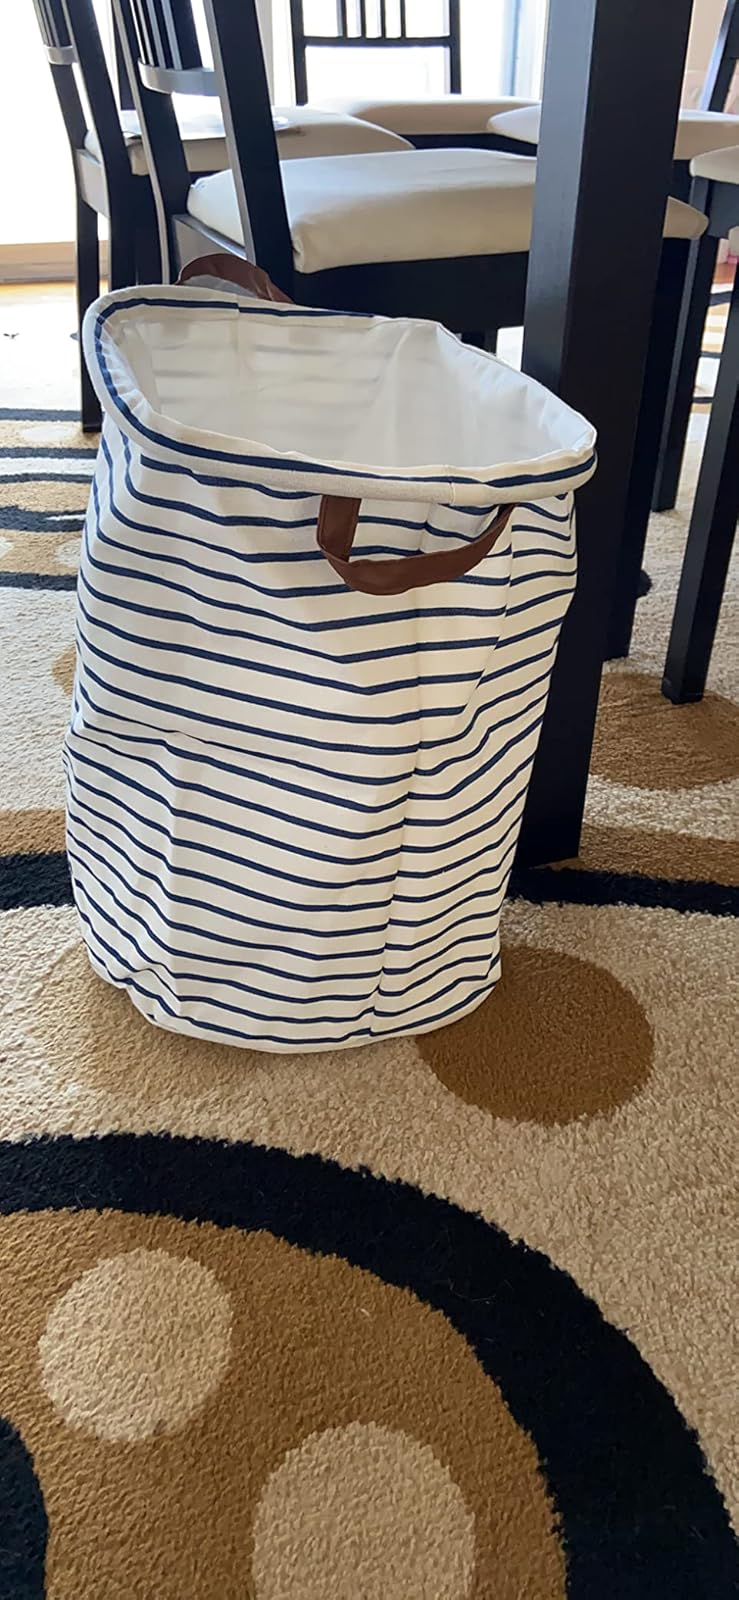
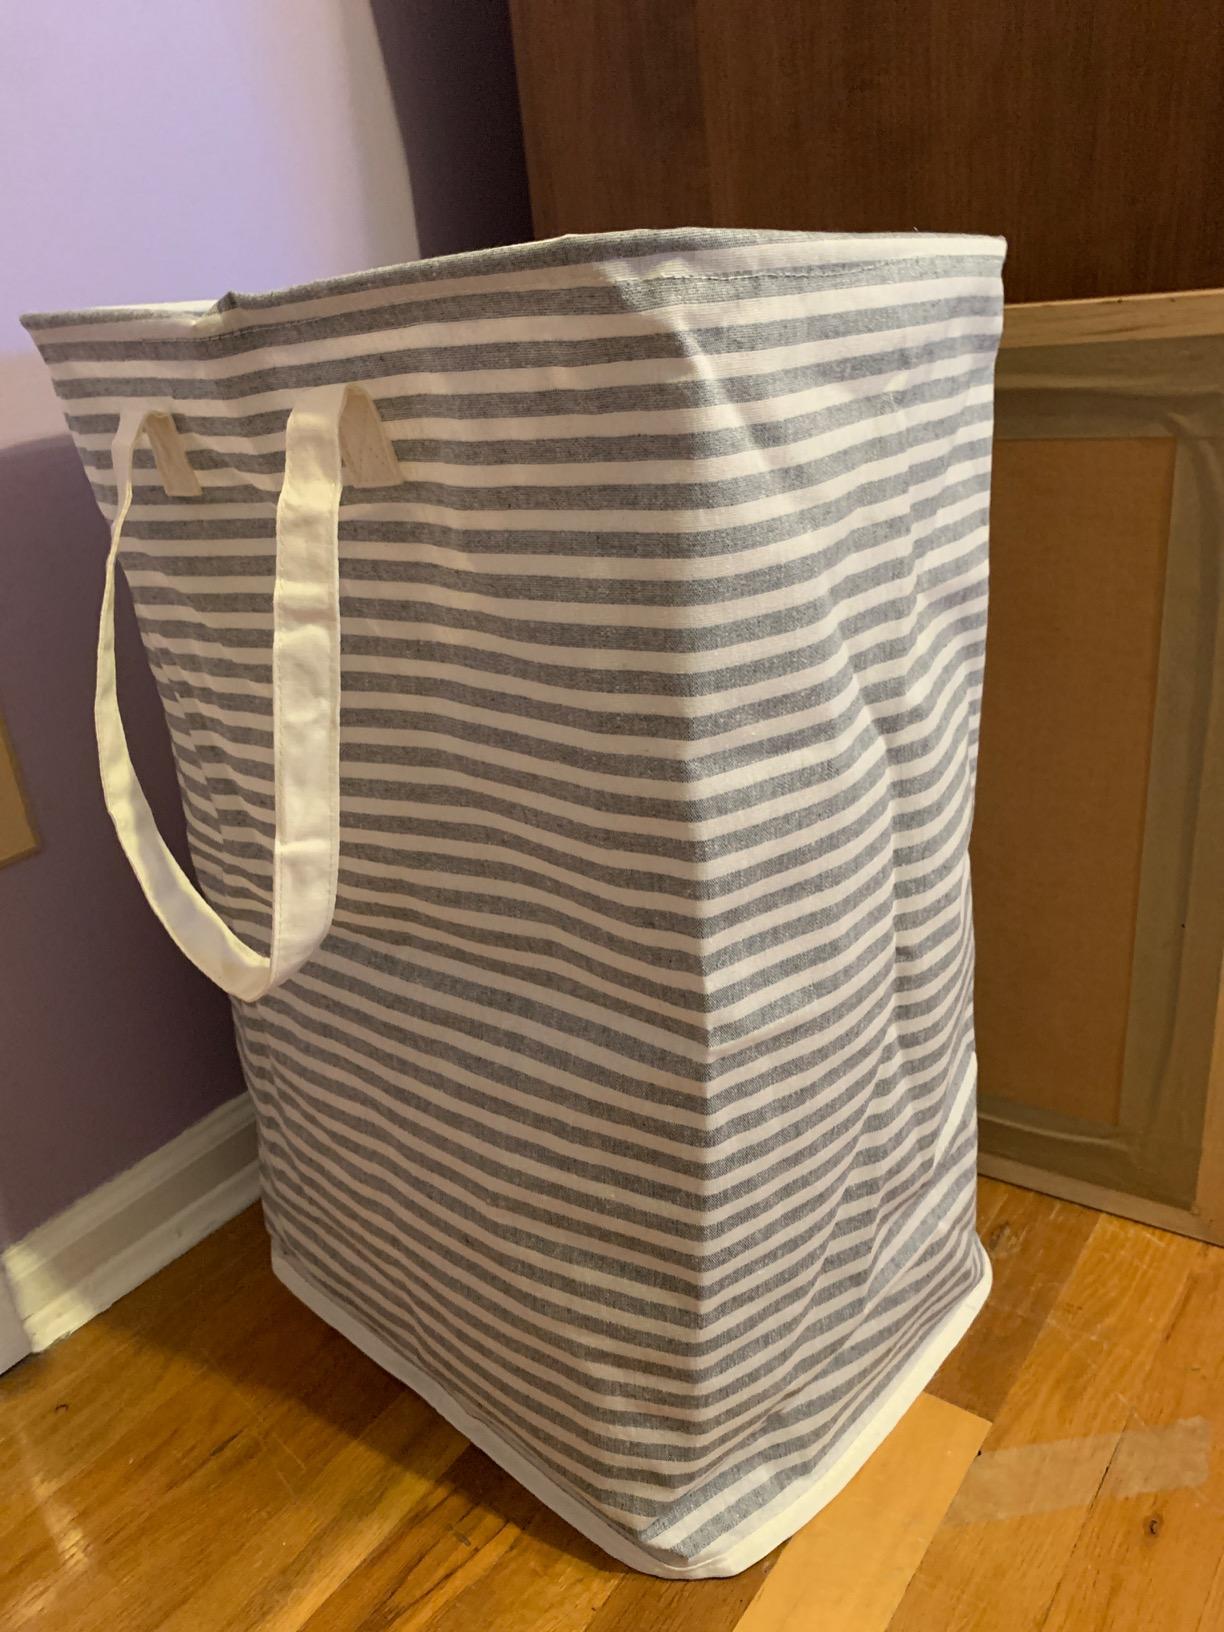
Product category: items_hamper
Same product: no